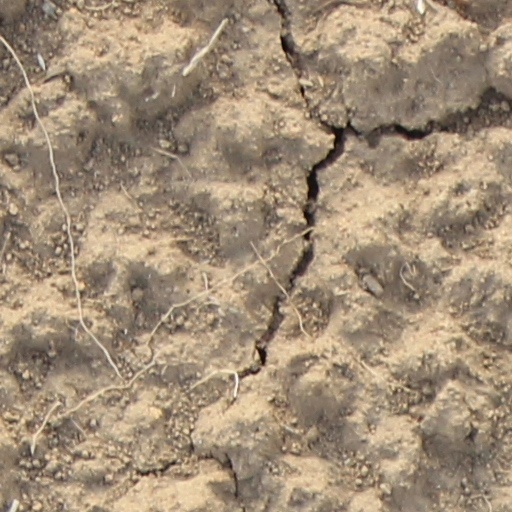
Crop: wheat